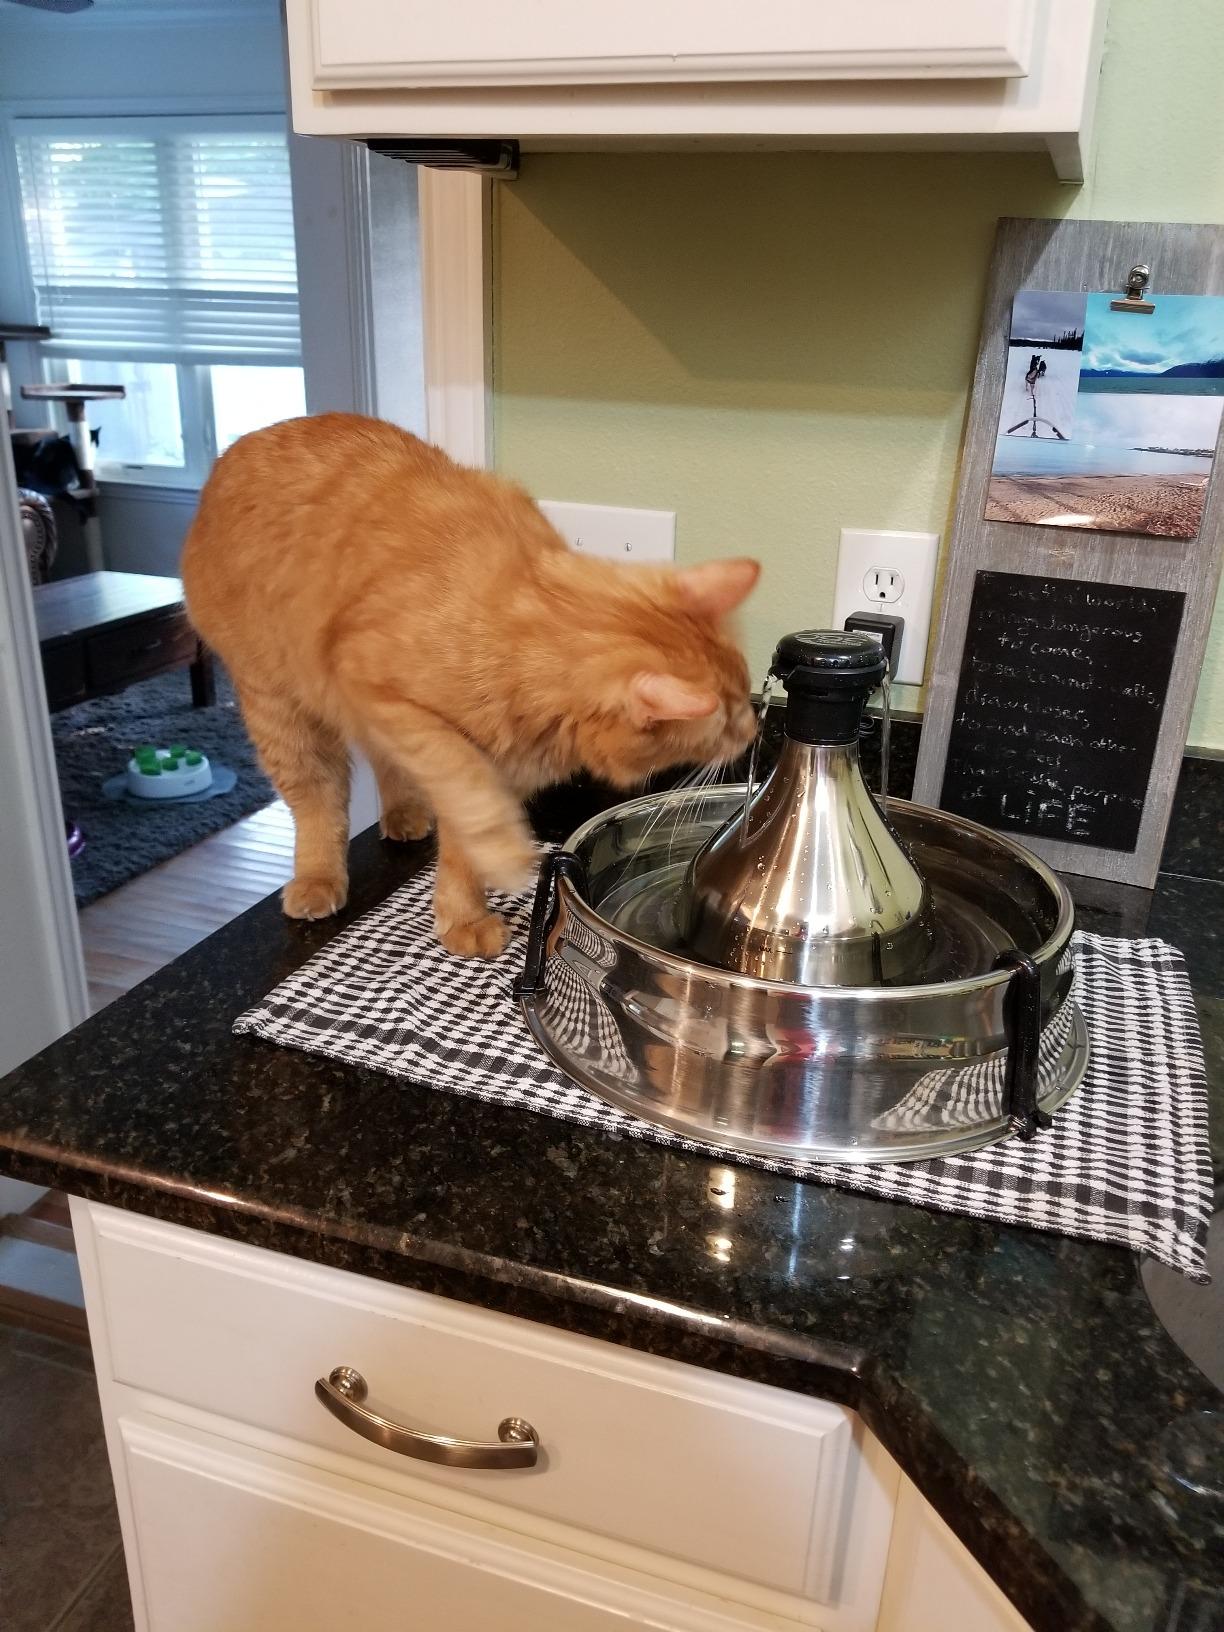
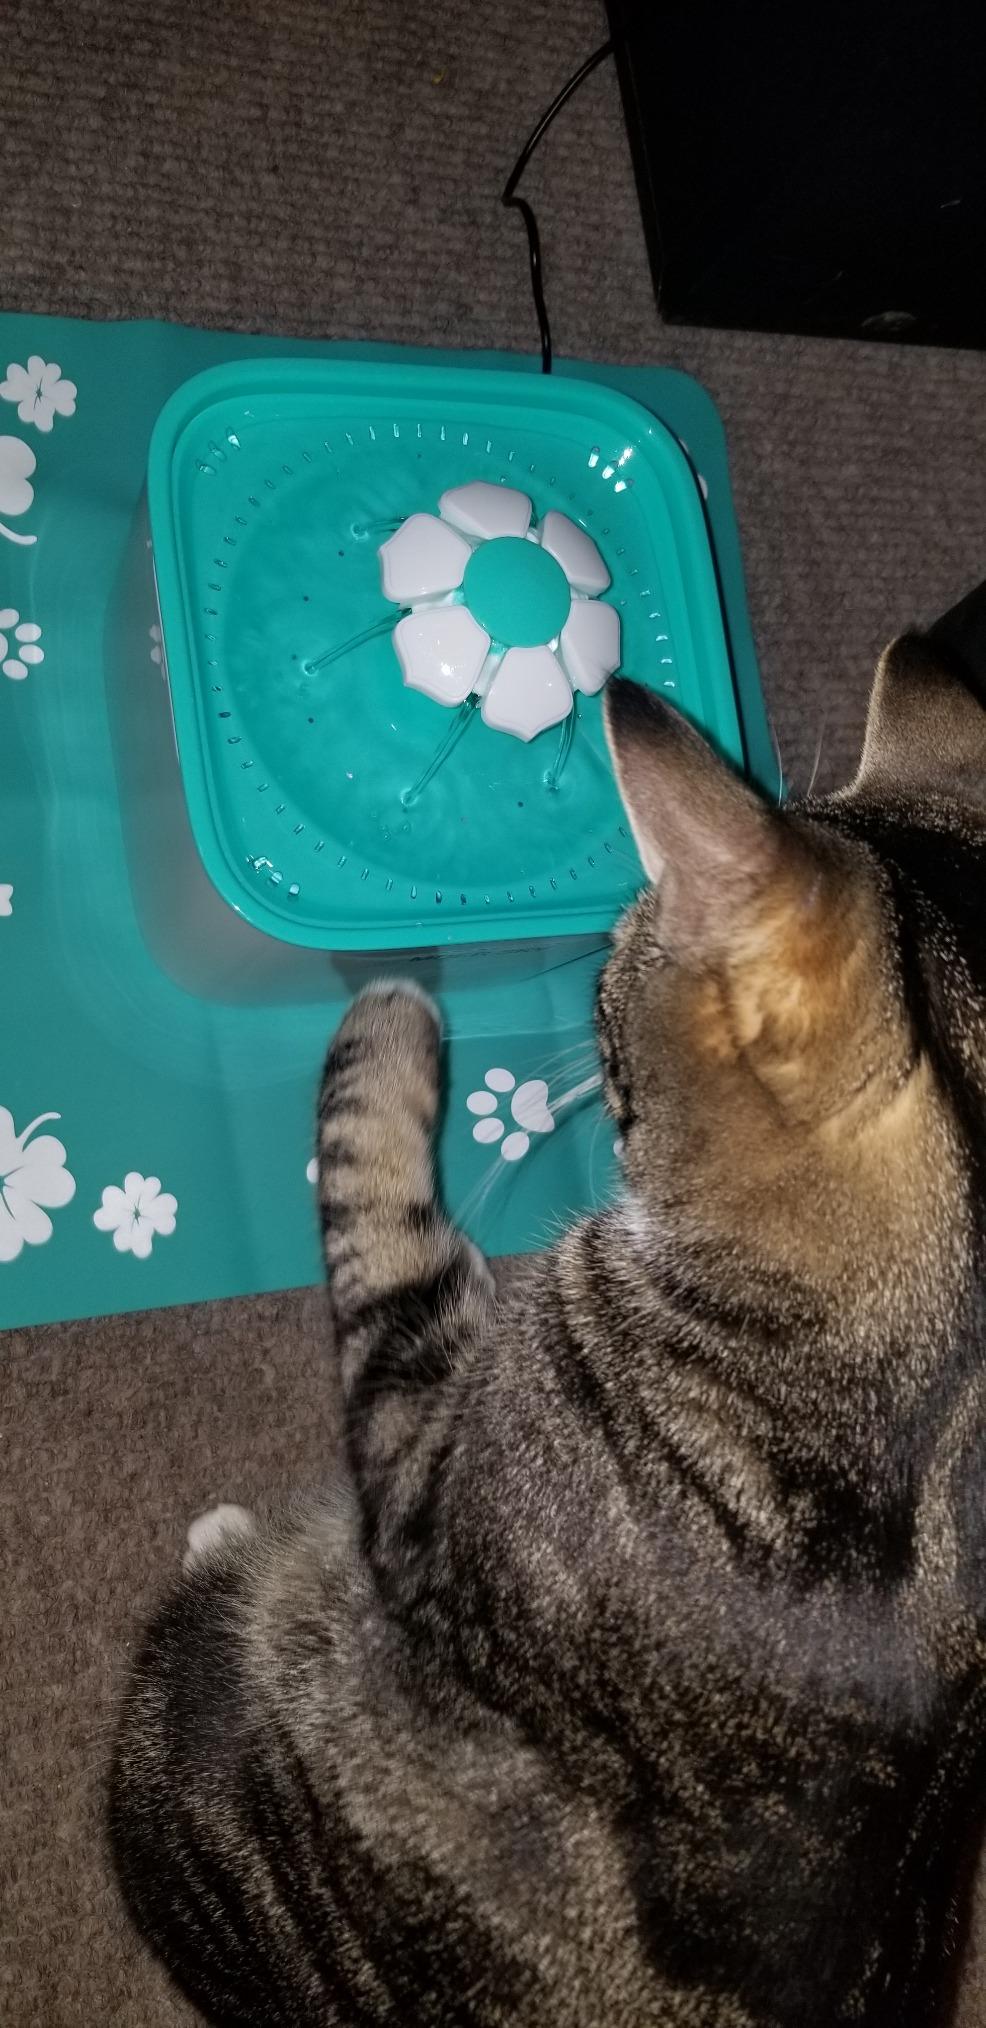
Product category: items_bowl
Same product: no